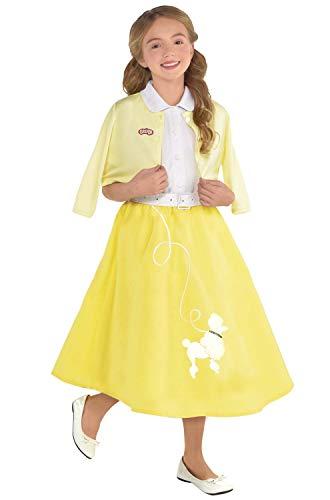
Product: Grease Summer Nights Sandy Costume Set - Small, 4-6 Yrs
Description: Costume size: Small, 4-6 Yrs.
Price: $73.80
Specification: ProductDimensions:17.5x11x1.5inches|ItemWeight:14.6ounces|ShippingWeight:14.6ounces(Viewshippingratesandpolicies)|ASIN:B07SLLXTCH|Itemmodelnumber:8401393|Manufacturerrecommendedage:0monthsandup